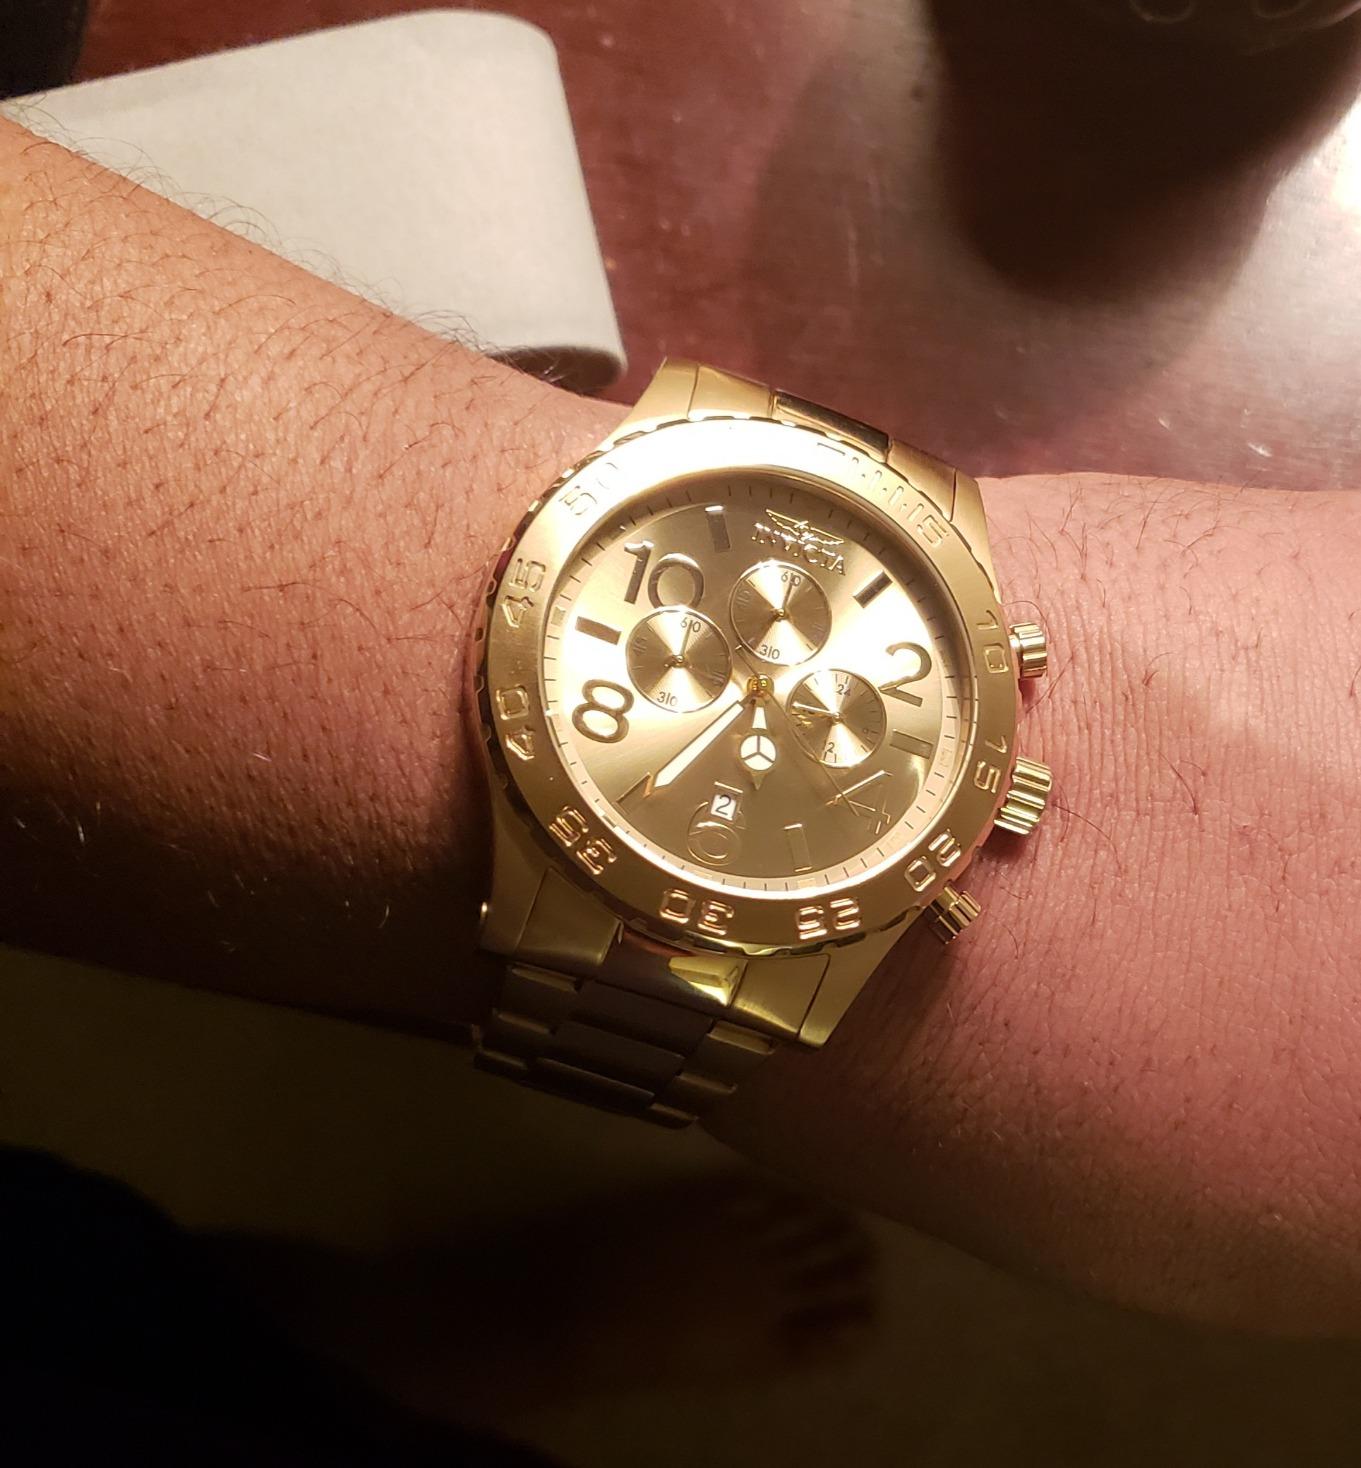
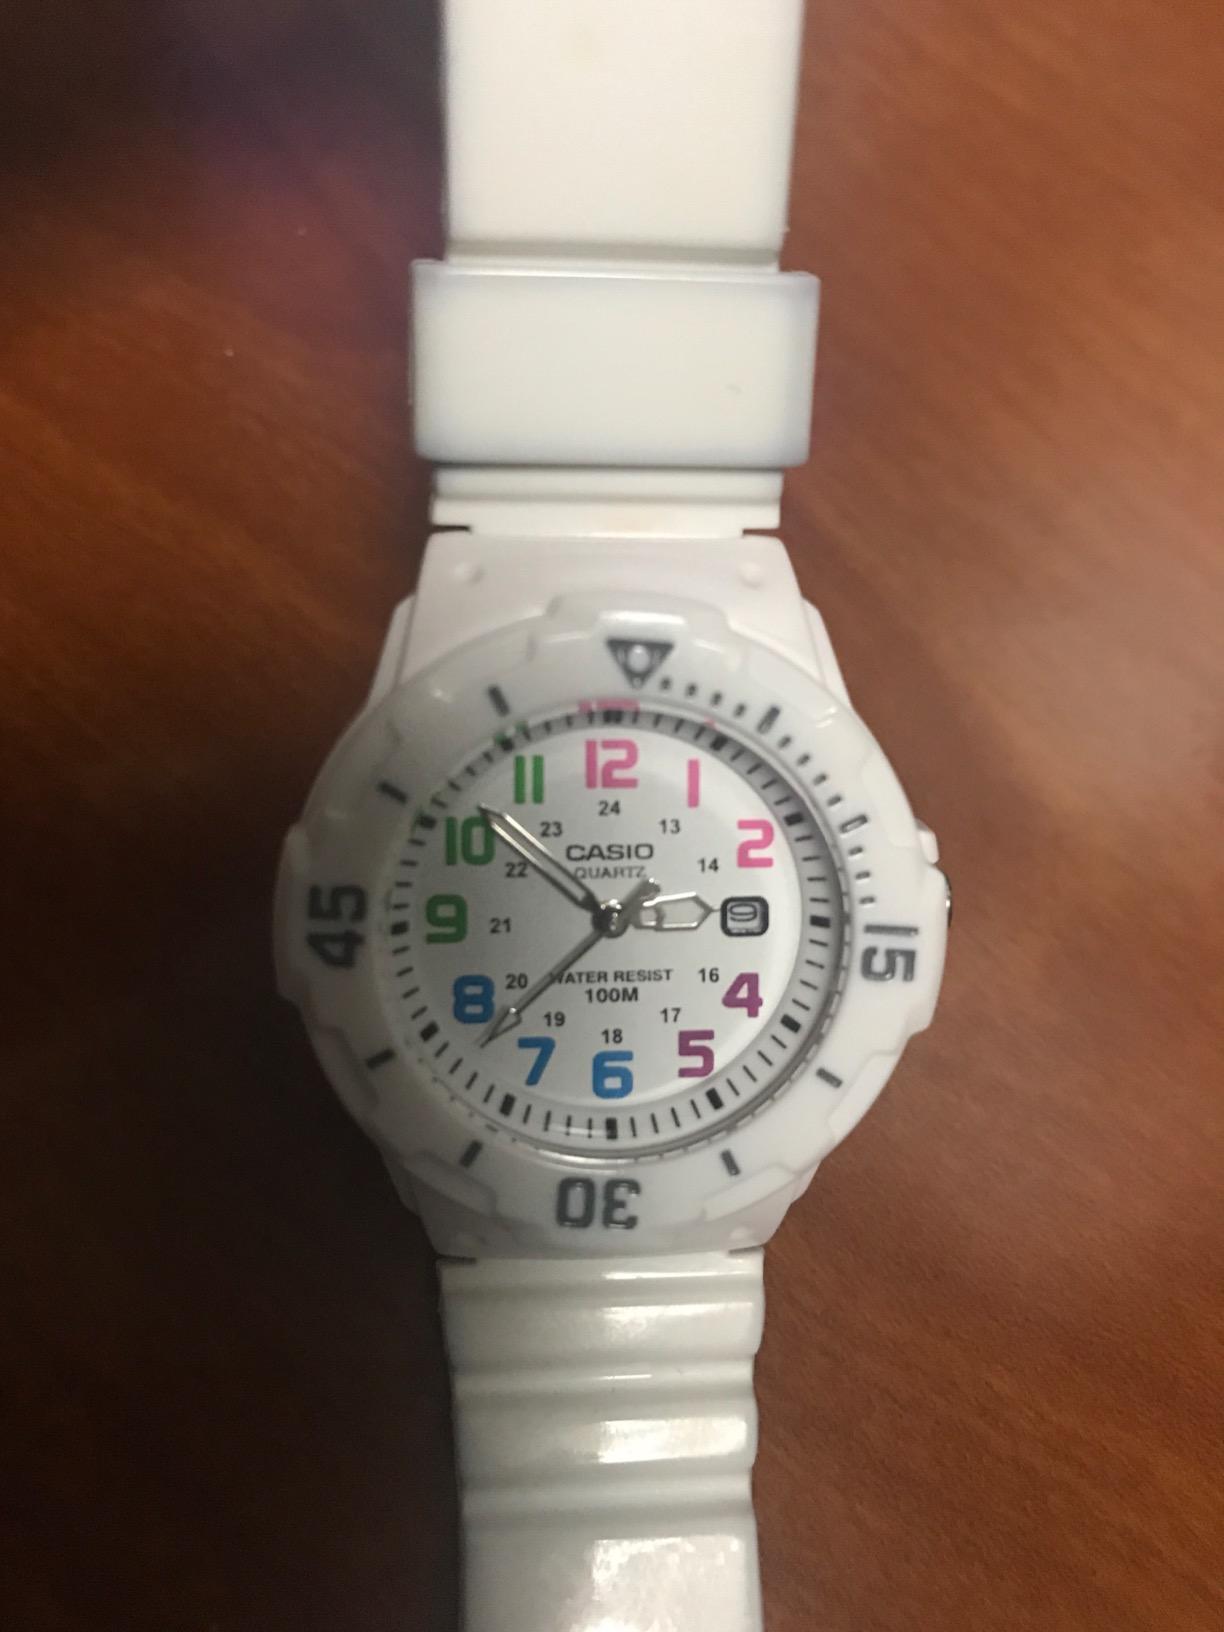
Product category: accessories_watch
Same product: no